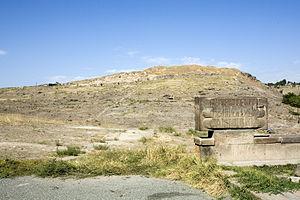
Le musée Erebouni ou musée-réserve historique et archéologique Erebouni est un musée archéologique situé à proximité de la forteresse urartéenne d'Erebouni à Erevan, la capitale arménienne. Il présente les objets retrouvés lors des fouilles du site ainsi que de celles menées à la forteresse urartéenne de Teishebani et sur le site de Chengavit.